William George Browne

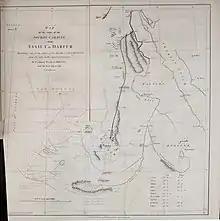
Map of the Darb El Arba'īn oasis route through Sudan and Egypt, based on Browne's reports (1799)

Browne was born at Great Tower Hill, London. At seventeen he was sent to Oriel College, Oxford. Having had a moderate inheritance left him by his father, on quitting the university he applied himself entirely to literary pursuits. But the fame of James Bruce's travels, and of the first discoveries made by the African Association, made him determined to become an explorer of Central Africa. He went first to Egypt, arriving at Alexandria in January 1792, where he studied Arabic. He spent some time in visiting the oasis of Siwa or Jupiter Ammon, and employed the remainder of the year in studying Arabic and in examining the ruins of Ancient Egypt.